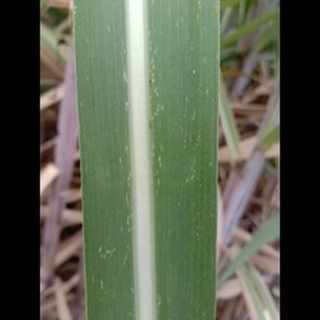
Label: sugarcane_mosaic